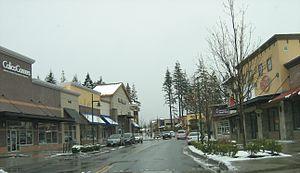
Mill Creek est une ville américaine, siège du comté de Snohomish dans l'État de Washington. Selon le recensement des États-Unis de 2013, la ville est peuplée de 18 828 habitants.